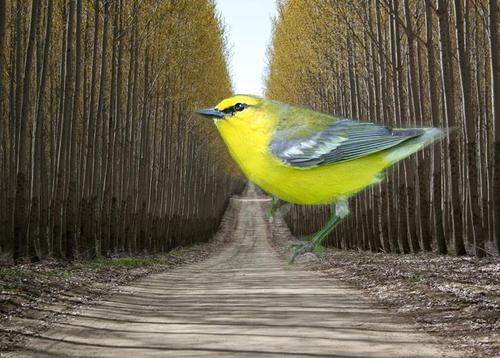
Bird species: Blue_winged_Warbler
Bird type: landbird
Background: land